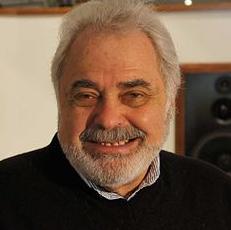
Age: 77